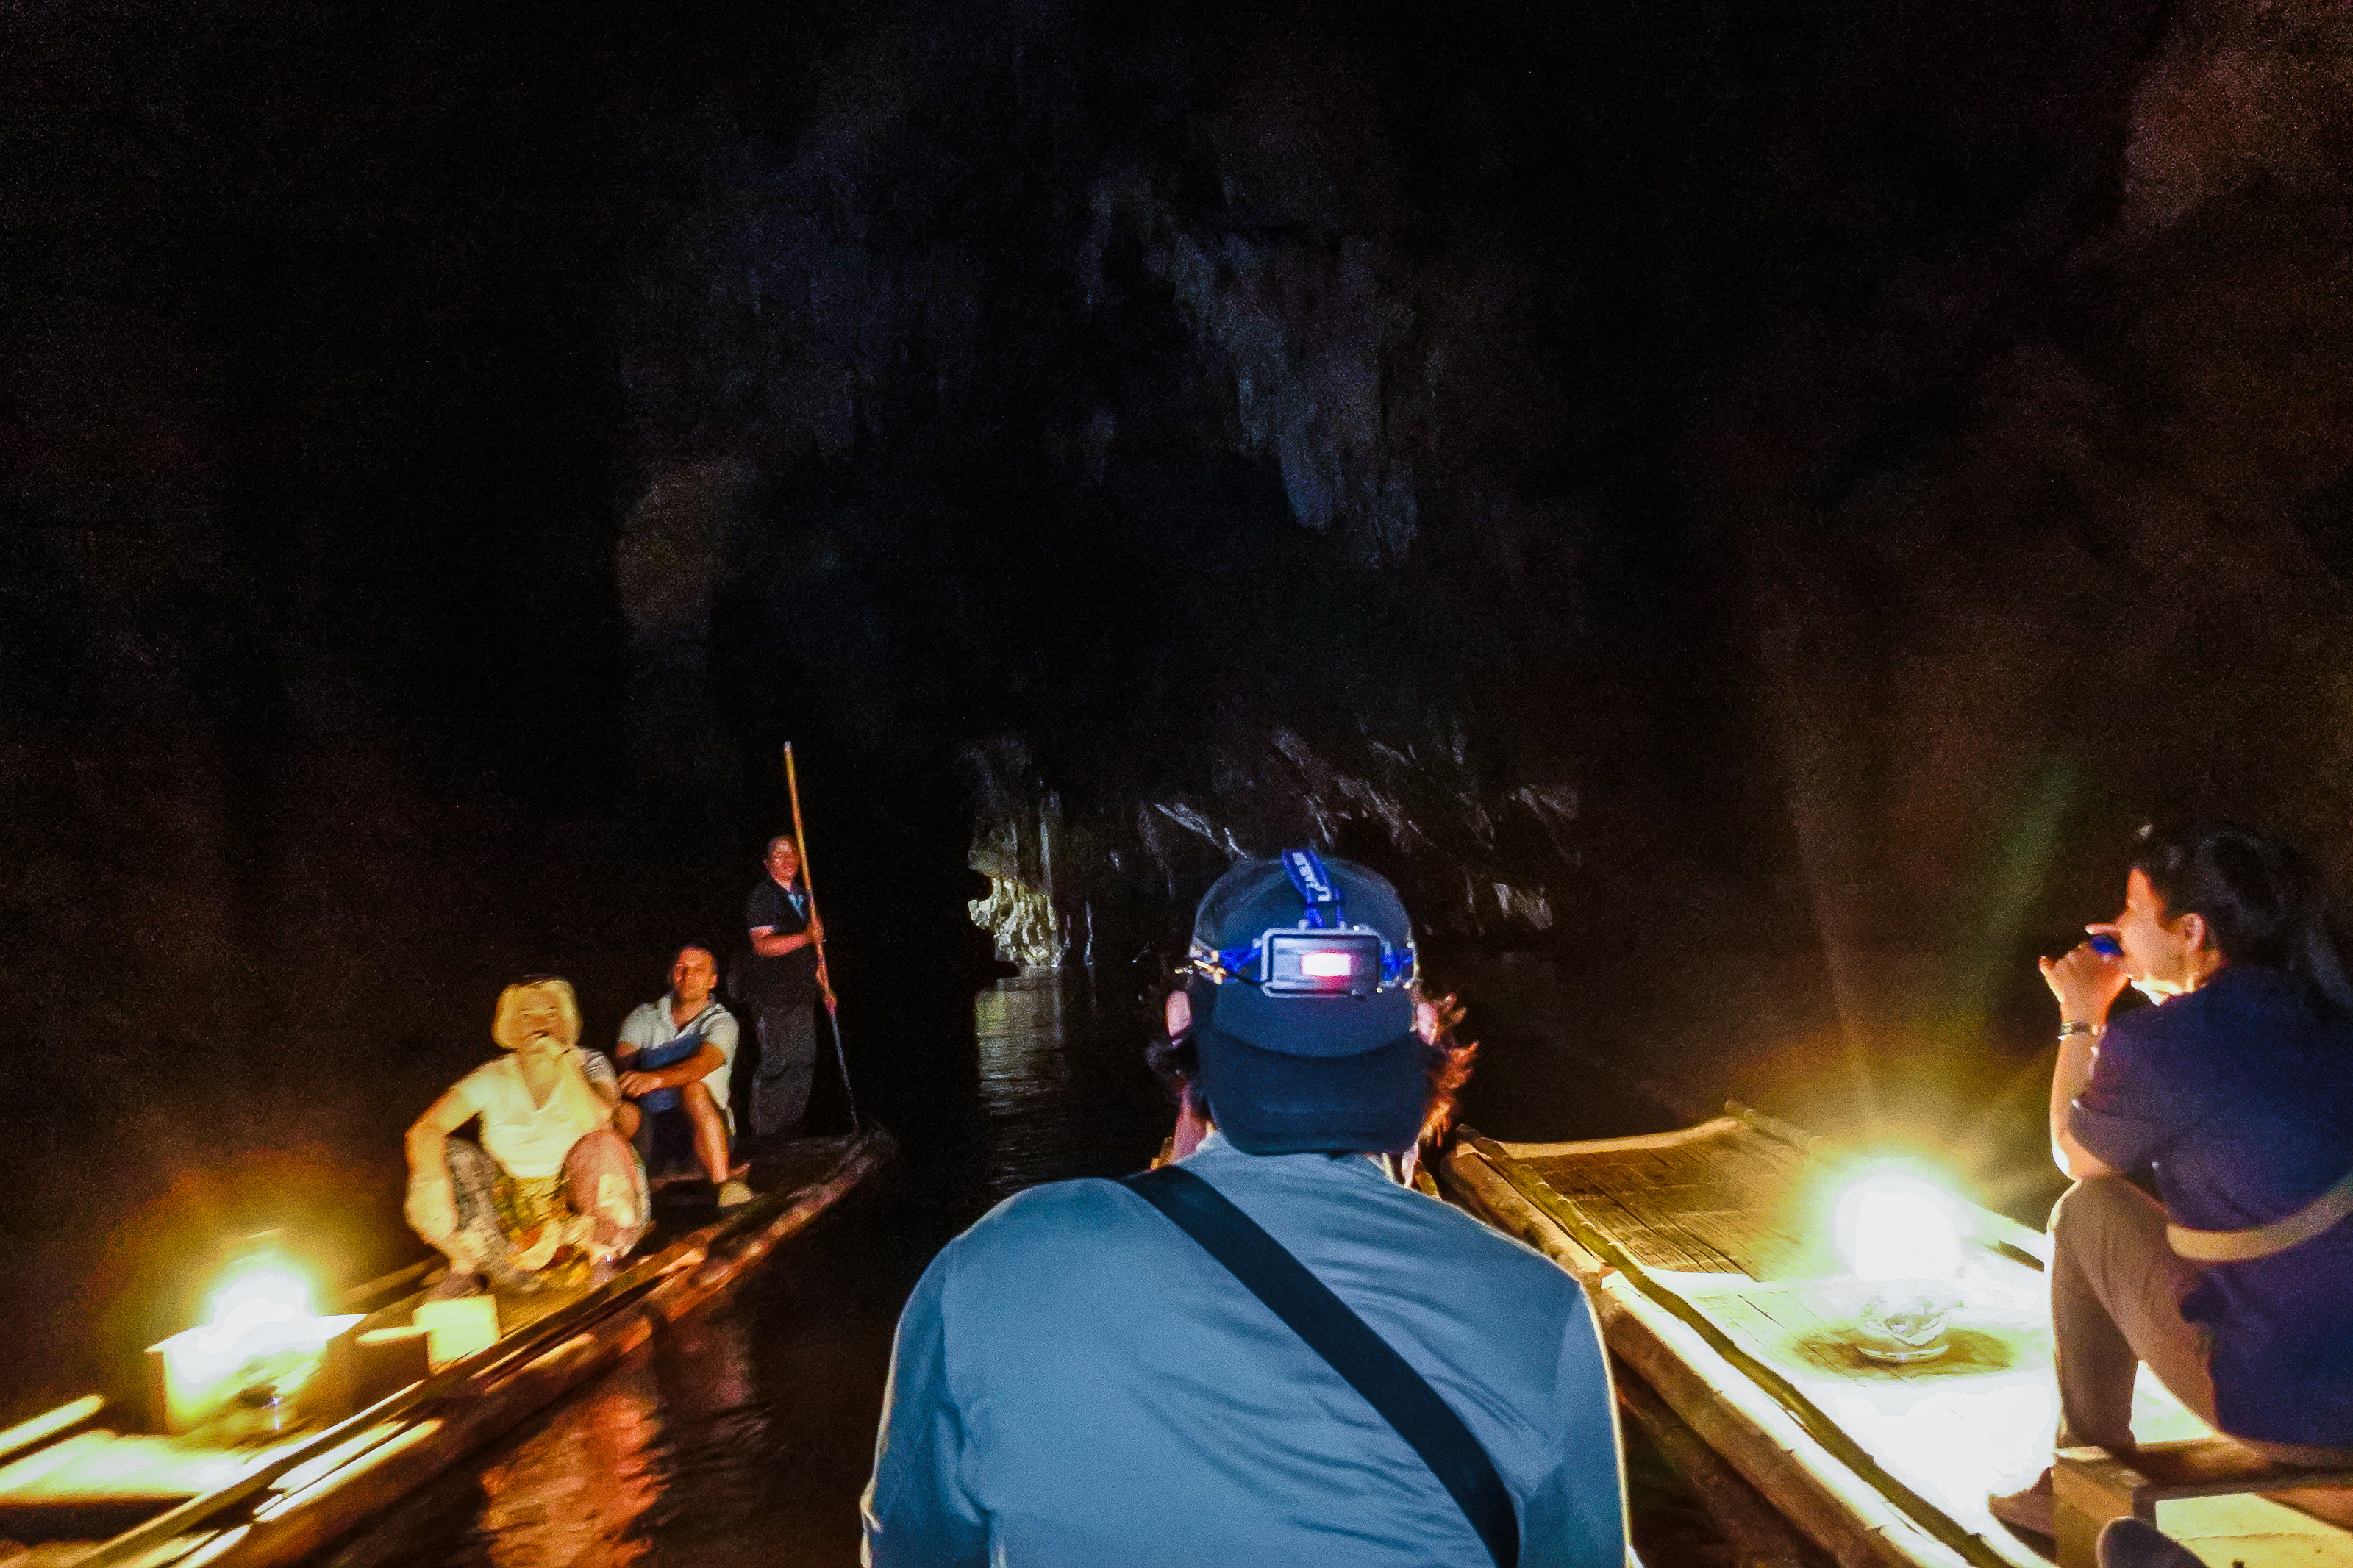
lod, tourism, geology, inside, scenic, sun, interior, lot, rock, amazing, beautiful, mountain, limestone, tham, walking, thailand, dark, pai, cave, famous, green, natural, nature, asia, stalagmite, people, water, lifestyle, stone, adventure, mae hong son, outdoor, attraction, light, underground, background, person, stalactite, backpack, fish, sunset, silhouette, river, travel, landscape, fire, formation, night, caving, coastal and oceanic landforms, vacation, darkness